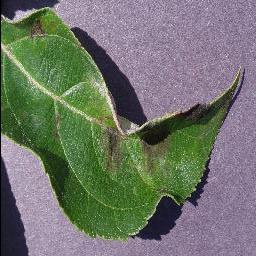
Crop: apple
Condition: scab